Symphyotrichum puniceum

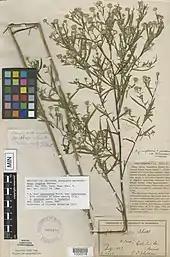
Possible holotype of "Aster longulus", basionym of hybrid "Symphyotrichum" × "longulum"

, NatureServe listed "Symphyotrichum puniceum" as Secure (G5) worldwide and Critically Imperiled (S1) in Mississippi. It listed "S. puniceum" var. "puniceum" as Vulnerable (S3) in Kentucky, and "S. puniceum" var. "scabricaule" as overall an Imperiled Variety (T2) and Critically Imperiled (S1) in Texas.